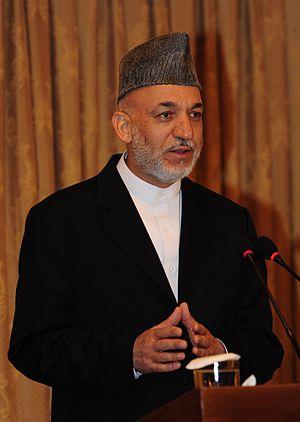
Les années 2010 ont commencé le 1ᵉʳ janvier 2010 et se sont achevées le 31 décembre 2019.
Hamid Karzai, né le 24 décembre 1957 à Kandahar, est un homme d'État afghan.